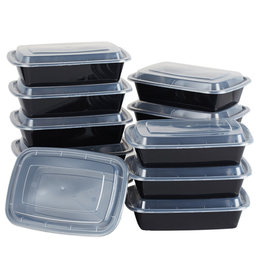
Label: plastic